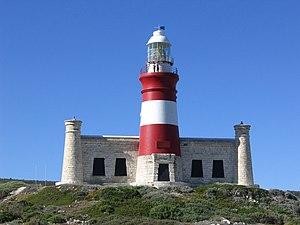
Il s'agit d'une liste des phares d'Afrique du Sud. Elle contient les phares actifs ainsi que ceux déclassés mais d'importance historique.
Ce qui suit est la liste des Historic Civil Engineering Landmarks, c'est-à-dire la liste des monuments historiques de génie civil, établie aux États-Unis par l' American Society of Civil Engineers depuis qu'elle a commencé le programme en 1964. Cette désignation est accordée à des projets, des structures et des sites situés aux États-Unis et dans le reste du monde. À compter de 2013, il y a plus de 260 éléments dans cette liste.
Le phare du cap des Aiguilles est un phare situé au cap des Aiguilles en Afrique du Sud. Le phare se trouve au point le plus méridional du continent africain. Il est aussi le point de repère officiel pour marquer le passage de l'océan Atlantique à l'océan Indien. Il se trouve en bordure sud du village de L'Agulhas, dans le Parc national d'Agulhas : il est exploité par la Transnet National Ports Authority.